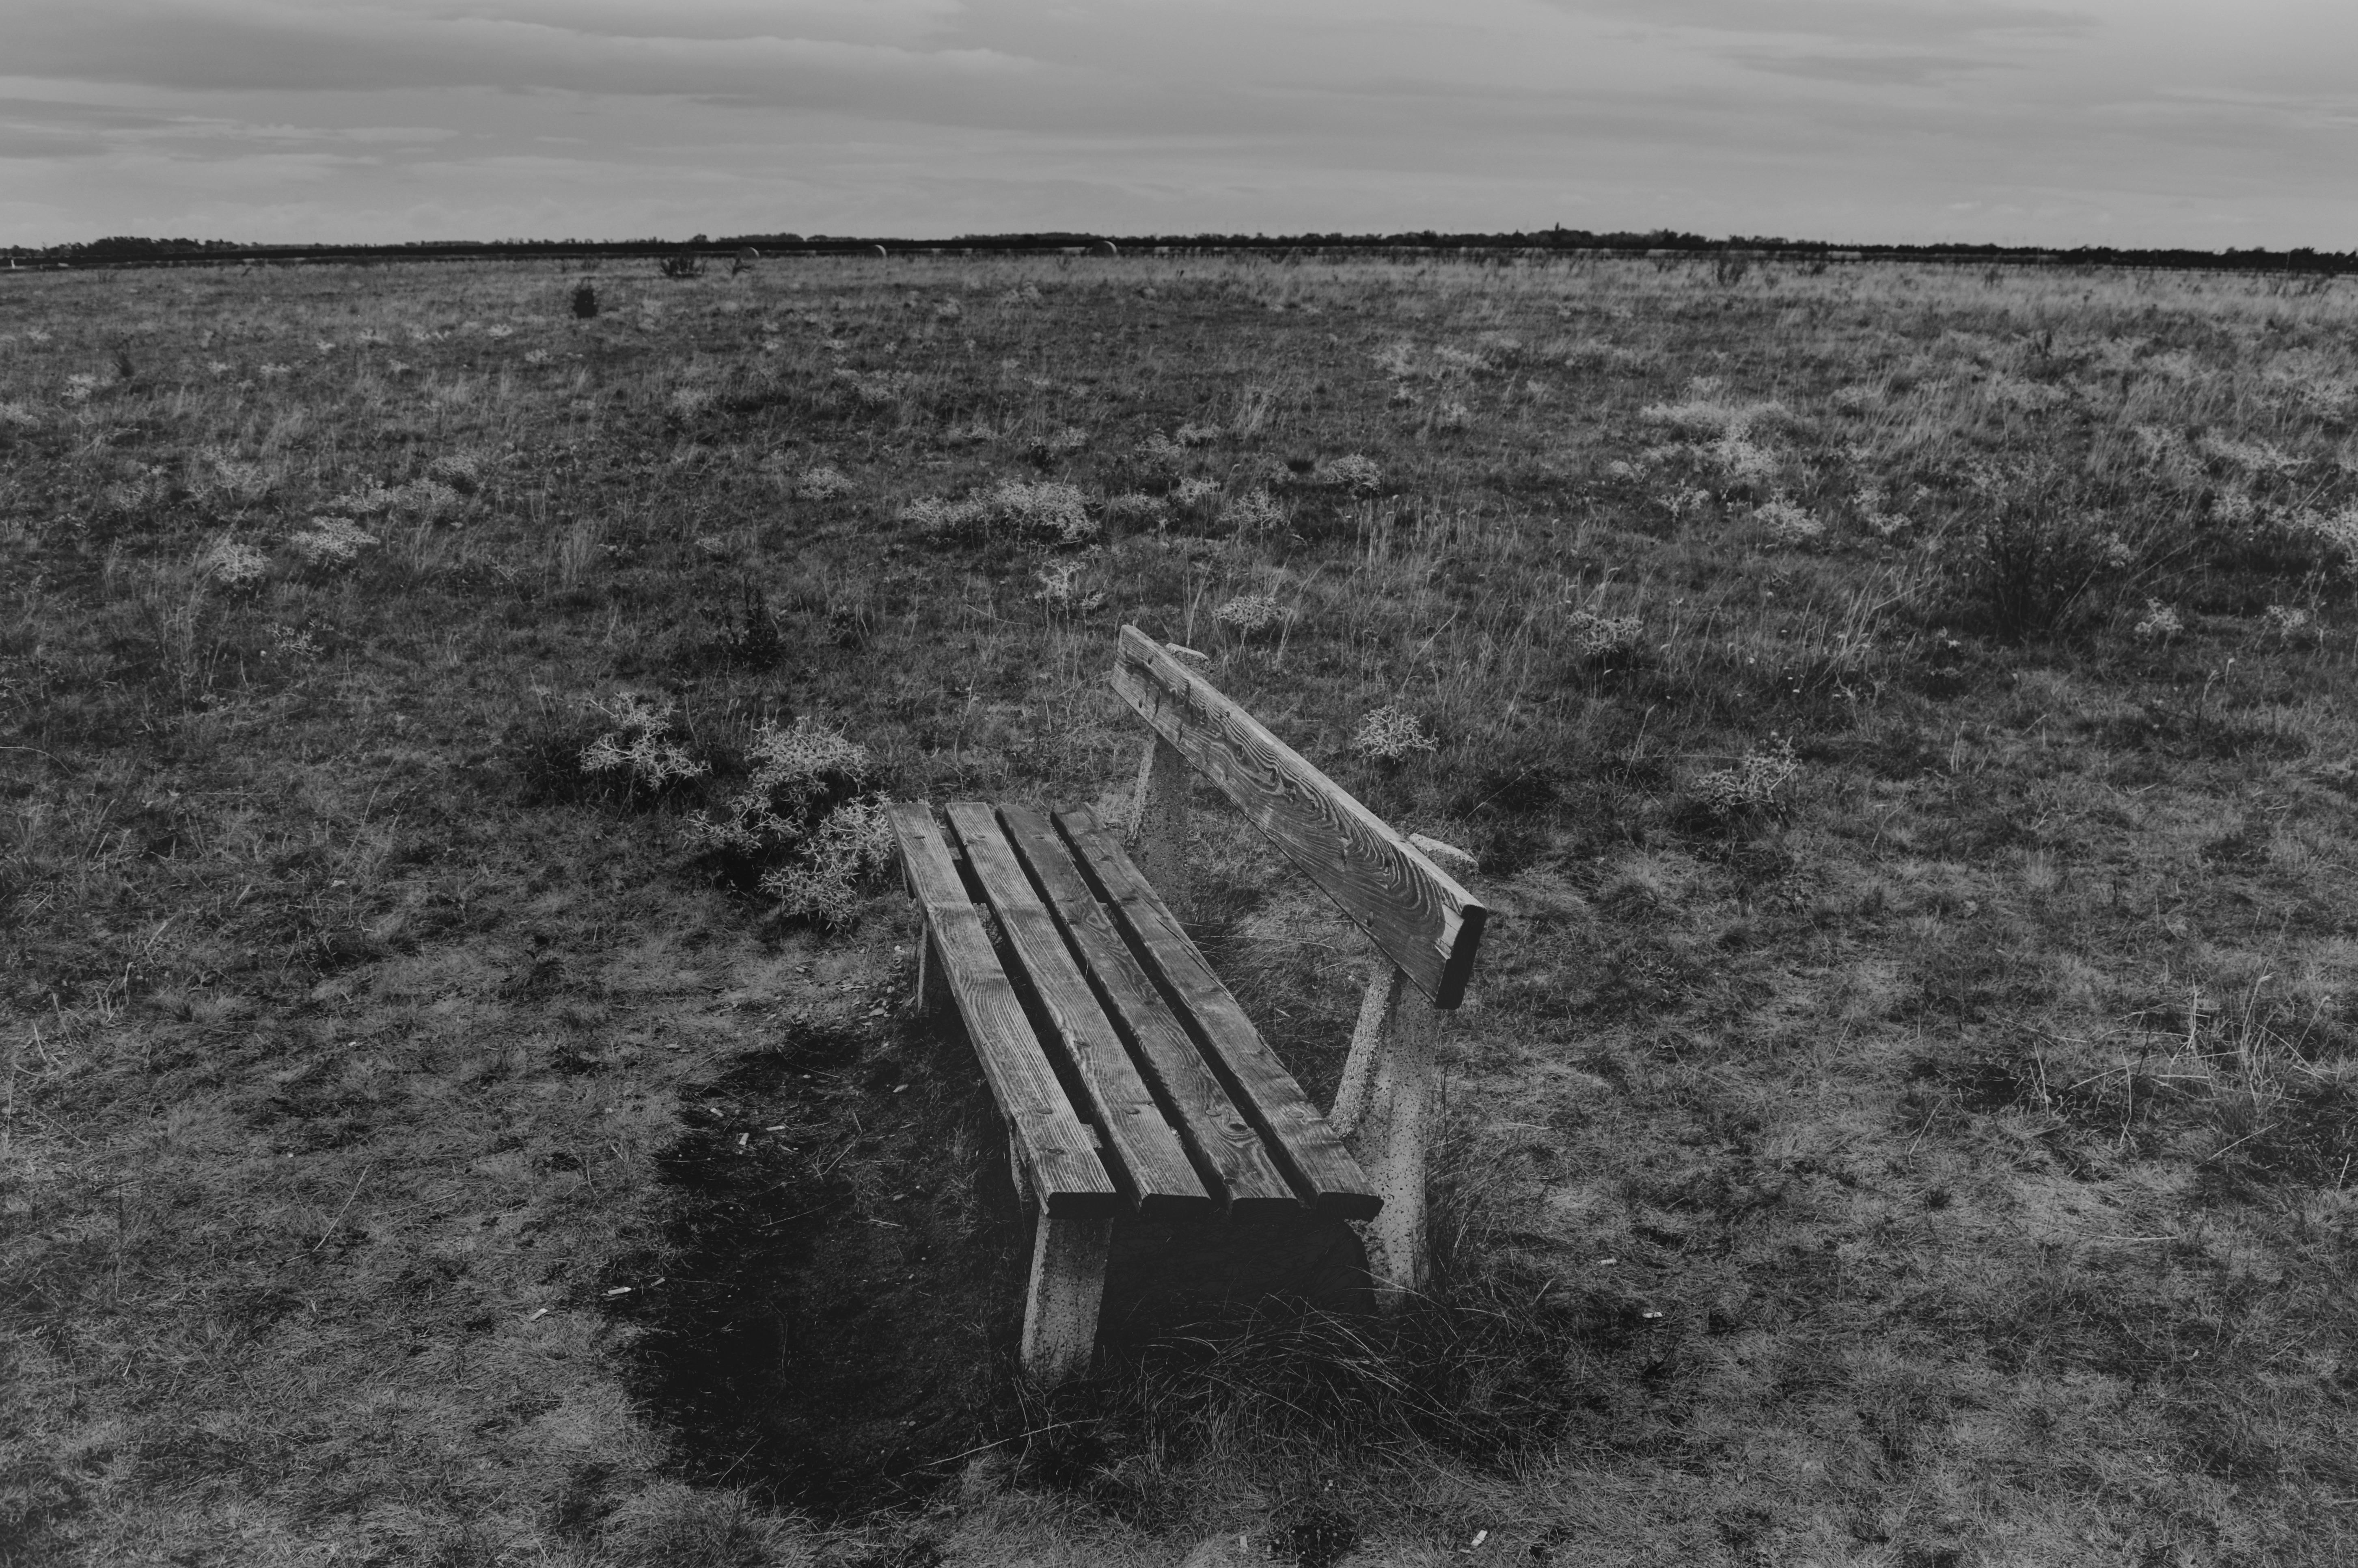
sea, coast, horizon, black and white, field, photography, monochrome, wetland, habitat, shape, rural area, monochrome photography